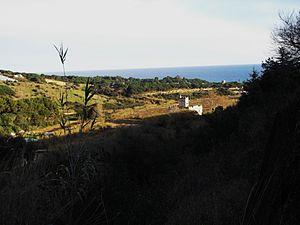
Canet de Mar est une commune du Maresme, qui est une comarque de la province de Barcelone, en Catalogne, en Espagne. Cette ville est côtière, avec une côte de plus de 2 kilomètres au bord de la Mer Méditerranée, et se situe à 55 minutes de Barcelone en train.